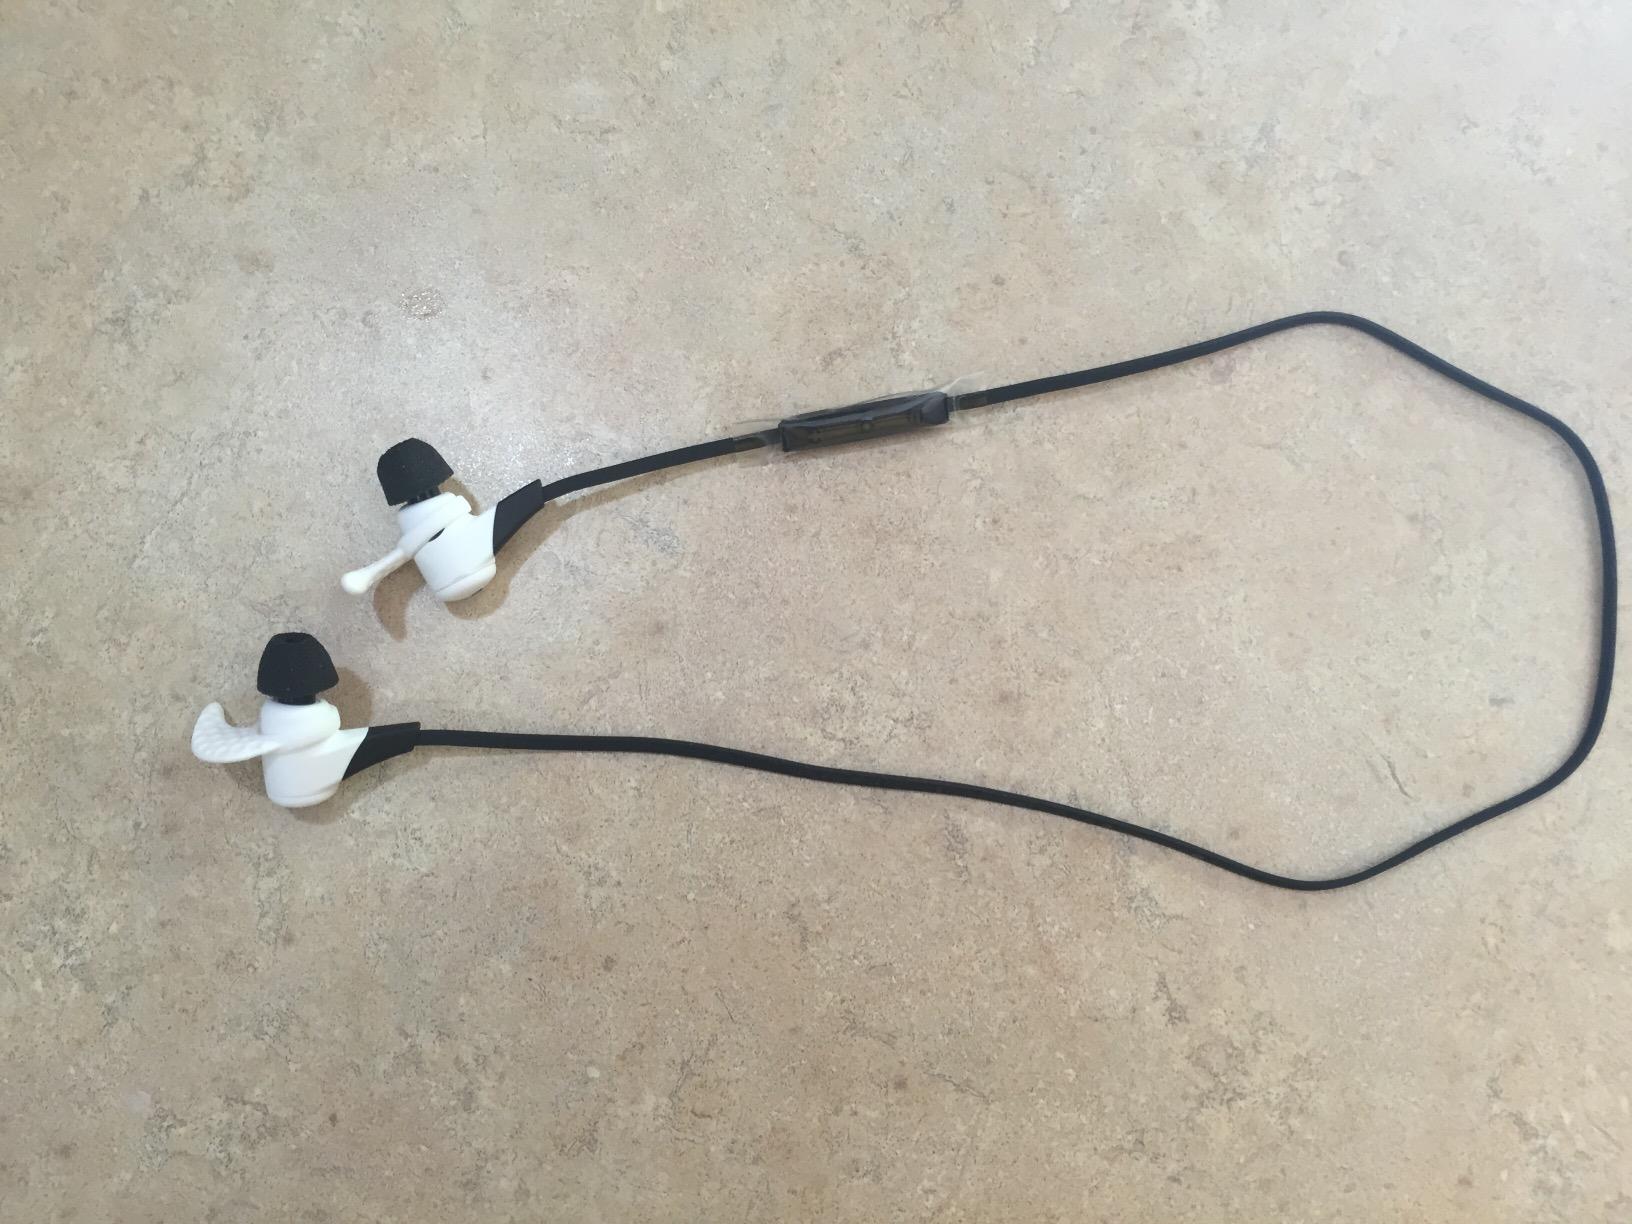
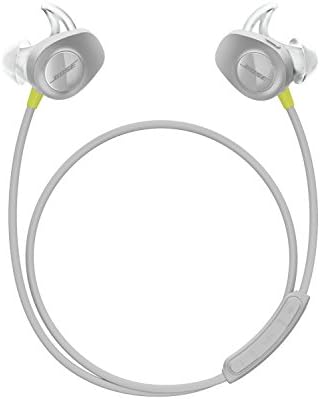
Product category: headphones
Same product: no